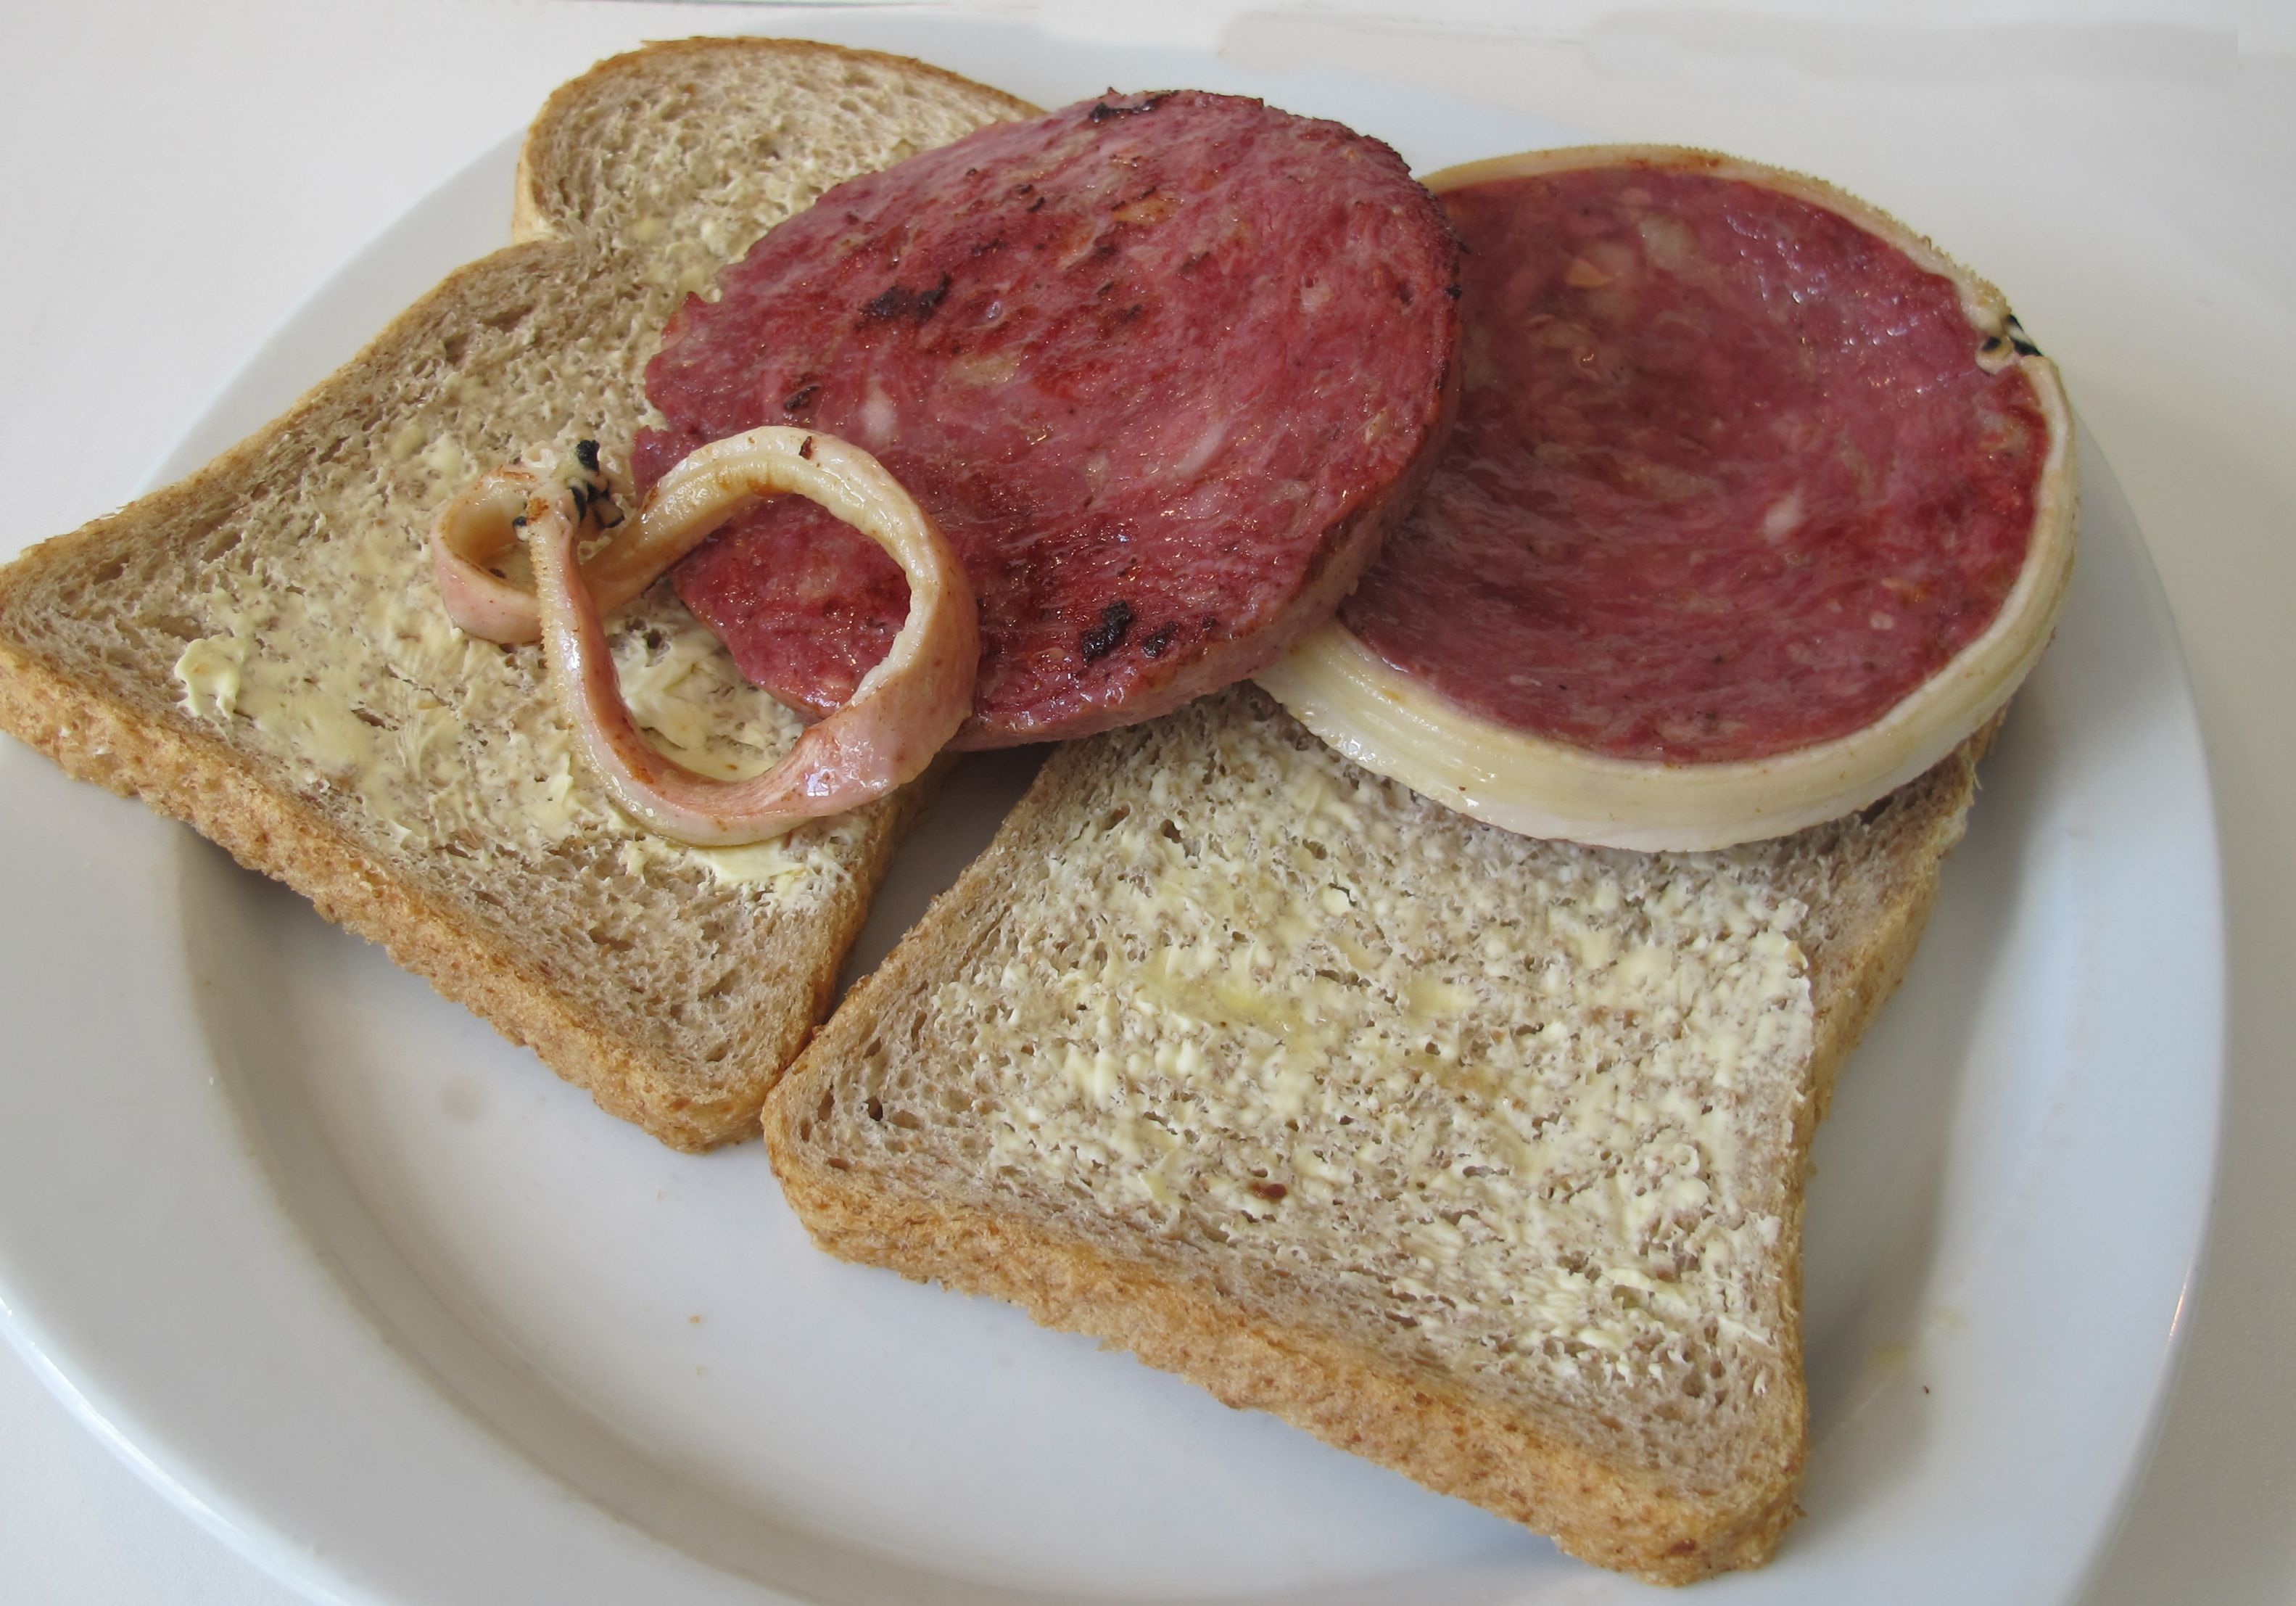
dish, meal, food, produce, breakfast, meat, cuisine, sausage, butcher shop, ciabatta, pate, meats, salt cured meat, regional product, plowman's lunch